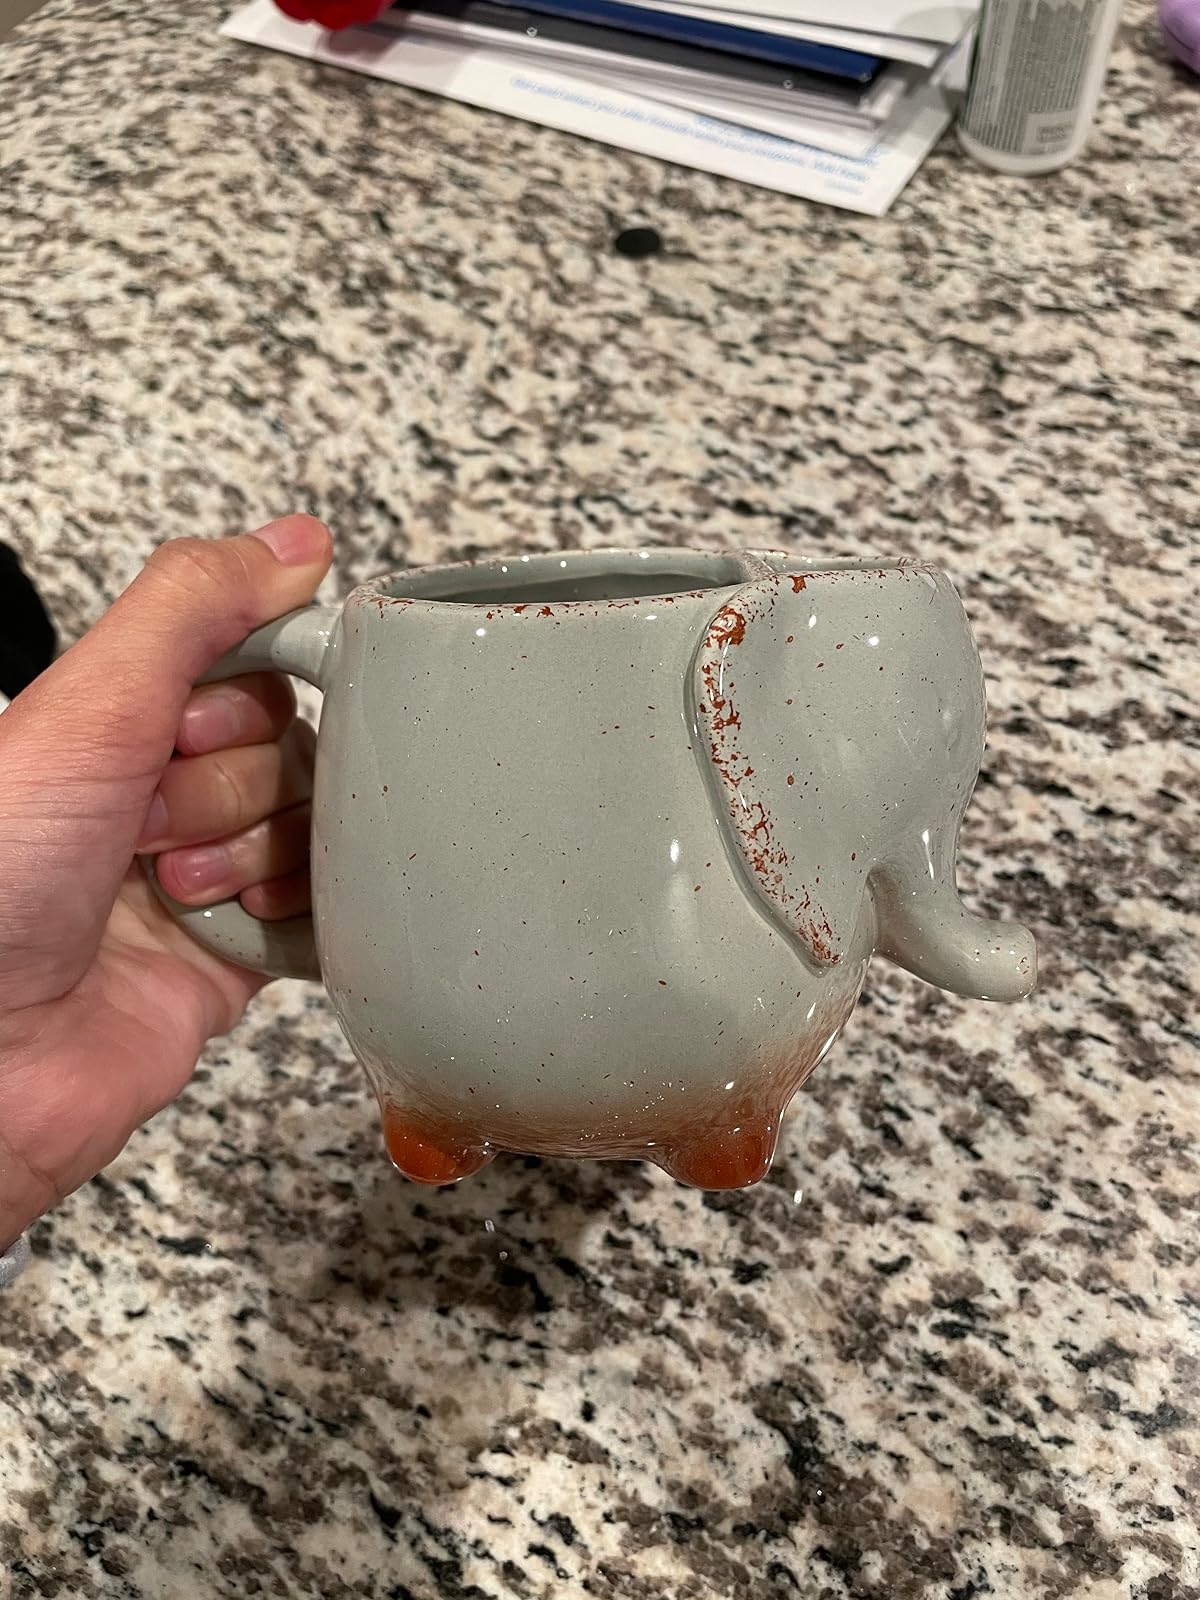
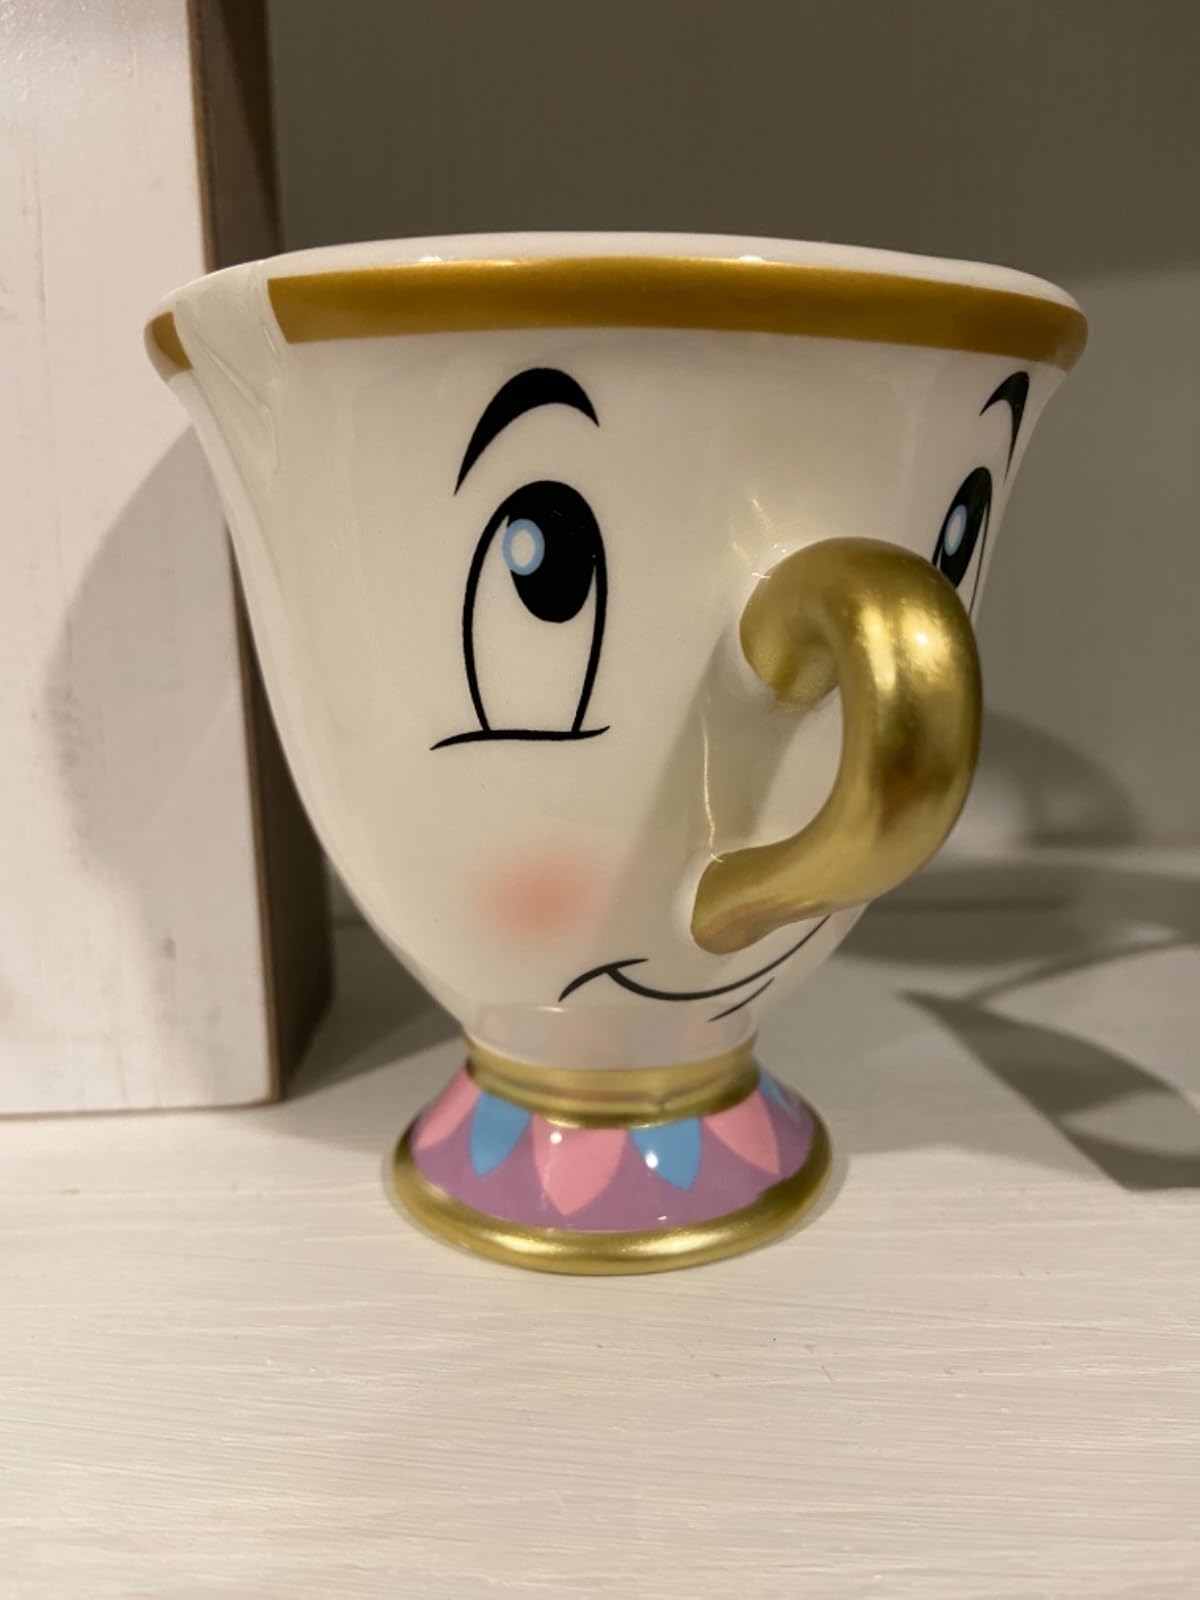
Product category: items_mug
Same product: no